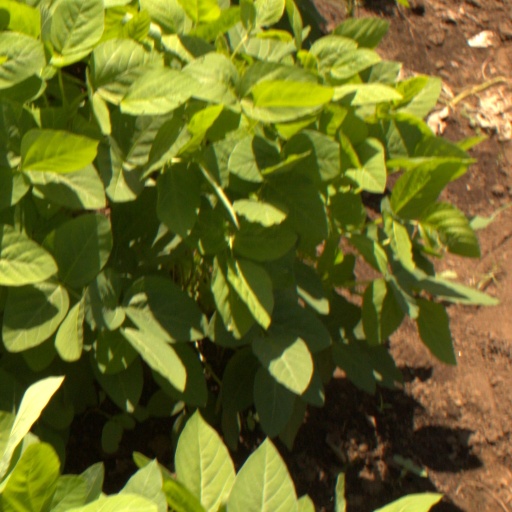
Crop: soybean